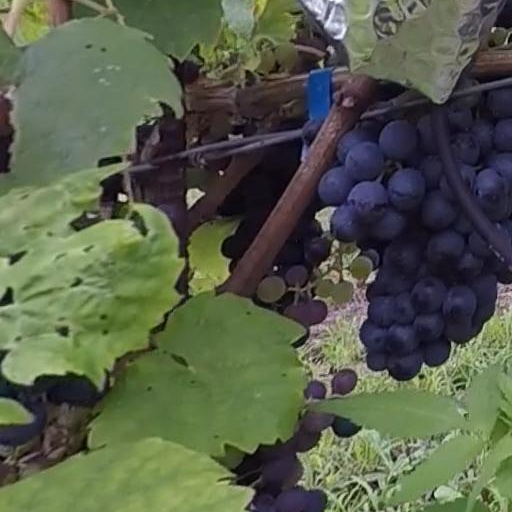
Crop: grape